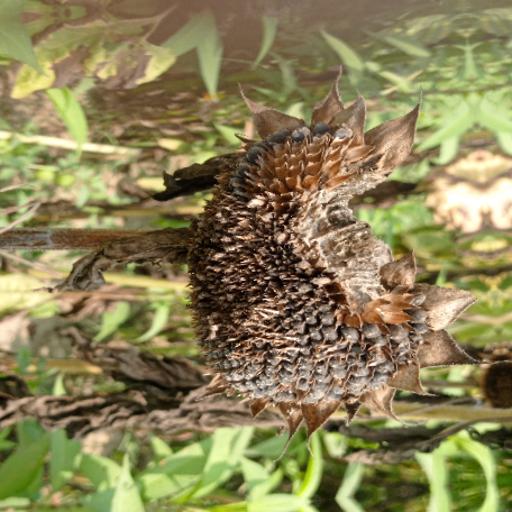
Label: Gray_mold